Joan Banks

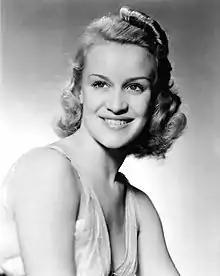
Joan Banks in 1939

Joan Banks (October 30, 1918 – January 18, 1998) was an American film, television, stage, and radio actress (described as "a soapbox queen"), who often appeared in dramas with her husband, Frank Lovejoy.